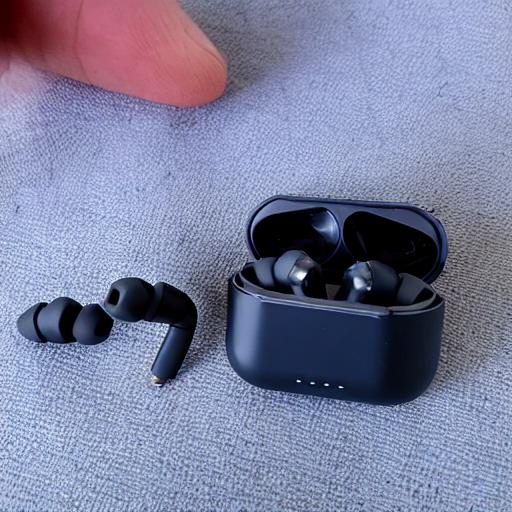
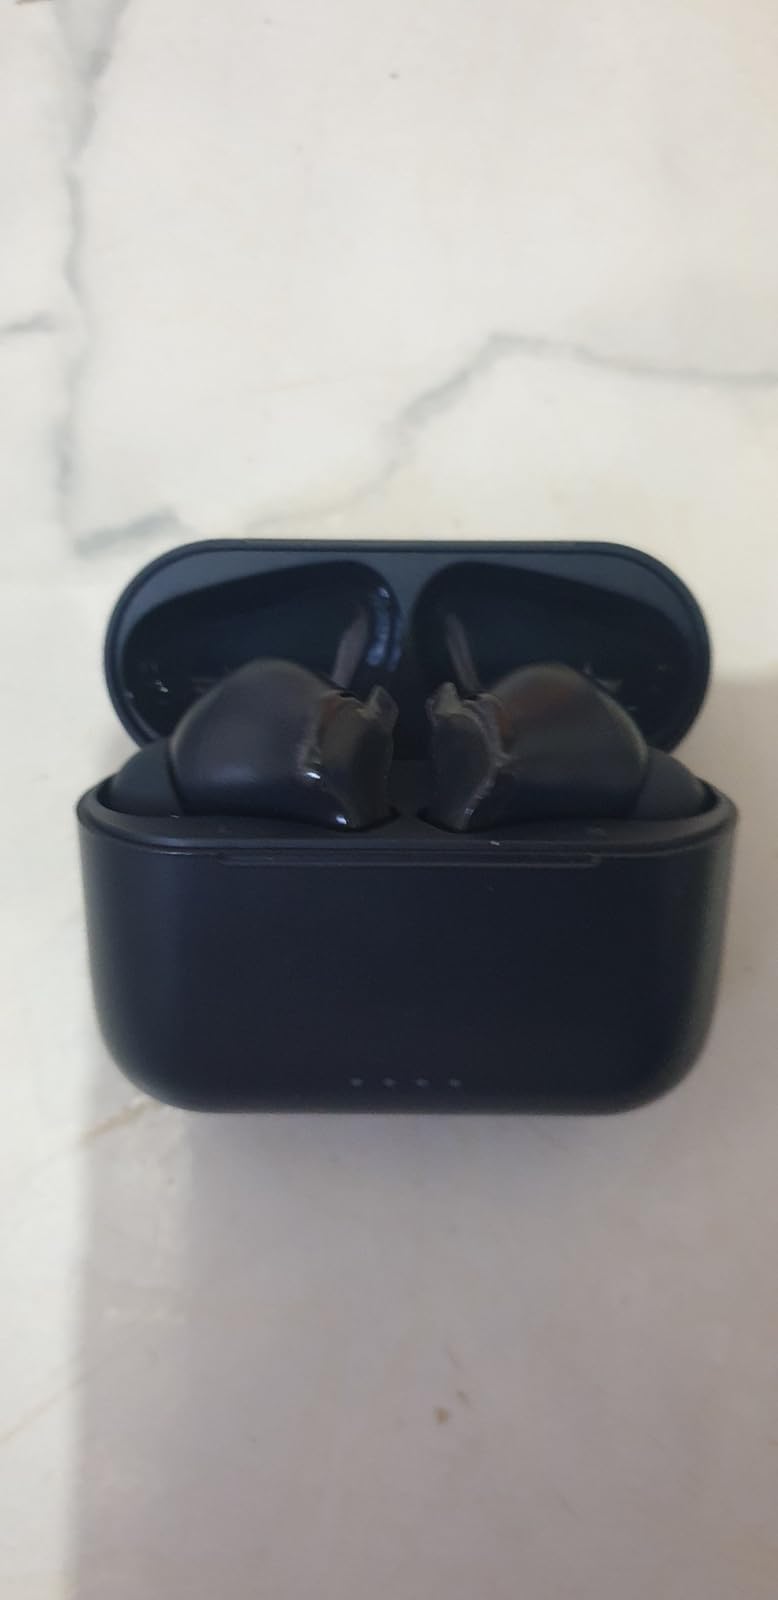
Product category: earbuds
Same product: no